History of the United States Coast Guard

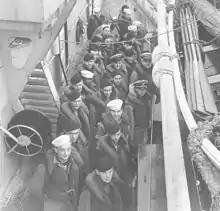
USCGC "Escanaba" crewmembers on deck early in World War II

On 3 February 1943 the torpedoing of the transport off the coast of Greenland saw cutters and respond. The frigid water gave the survivors only minutes to live in the cold North Atlantic. With this in mind, the crew of "Escanaba" used a new rescue technique when pulling survivors from the water. This "retriever" technique used swimmers clad in wet suits to swim to victims in the water and secure a line to them so they could be hauled onto the ship. "Escanaba" saved 133 men and "Comanche" saved 97. "Escanaba" herself was lost to a torpedo or mine a few months later, along with 103 of her 105-man crew.